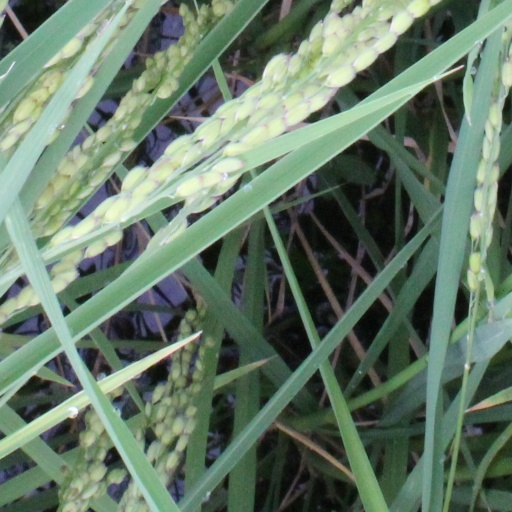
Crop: rice